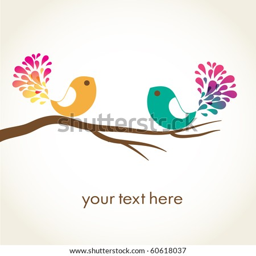
vintage card with cute birds on the tree